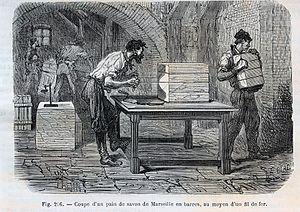
Le savon de Marseille est un type de savon résultant de la saponification d'un mélange d'huiles, généralement végétales, par de la soude. Particulièrement efficace par son pouvoir nettoyant, ce produit utilisé pour l’hygiène du corps peut être fabriqué de façon industrielle ou artisanale.